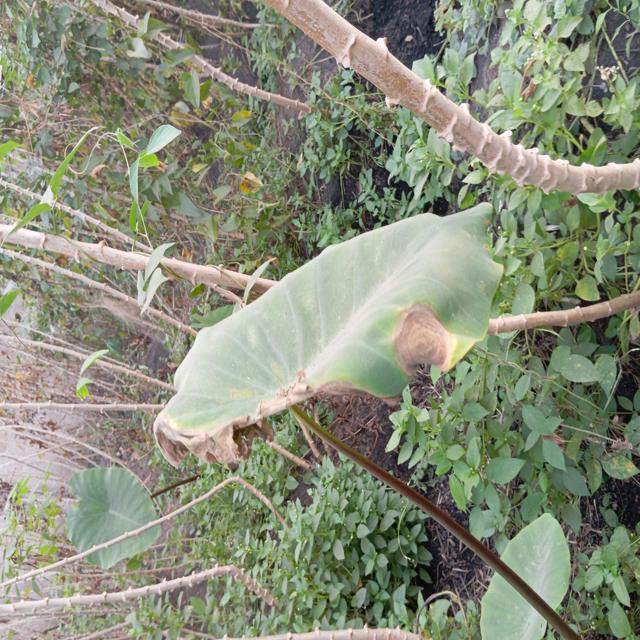
Label: Late_Blight